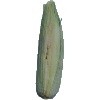
Label: Corn Husk 1